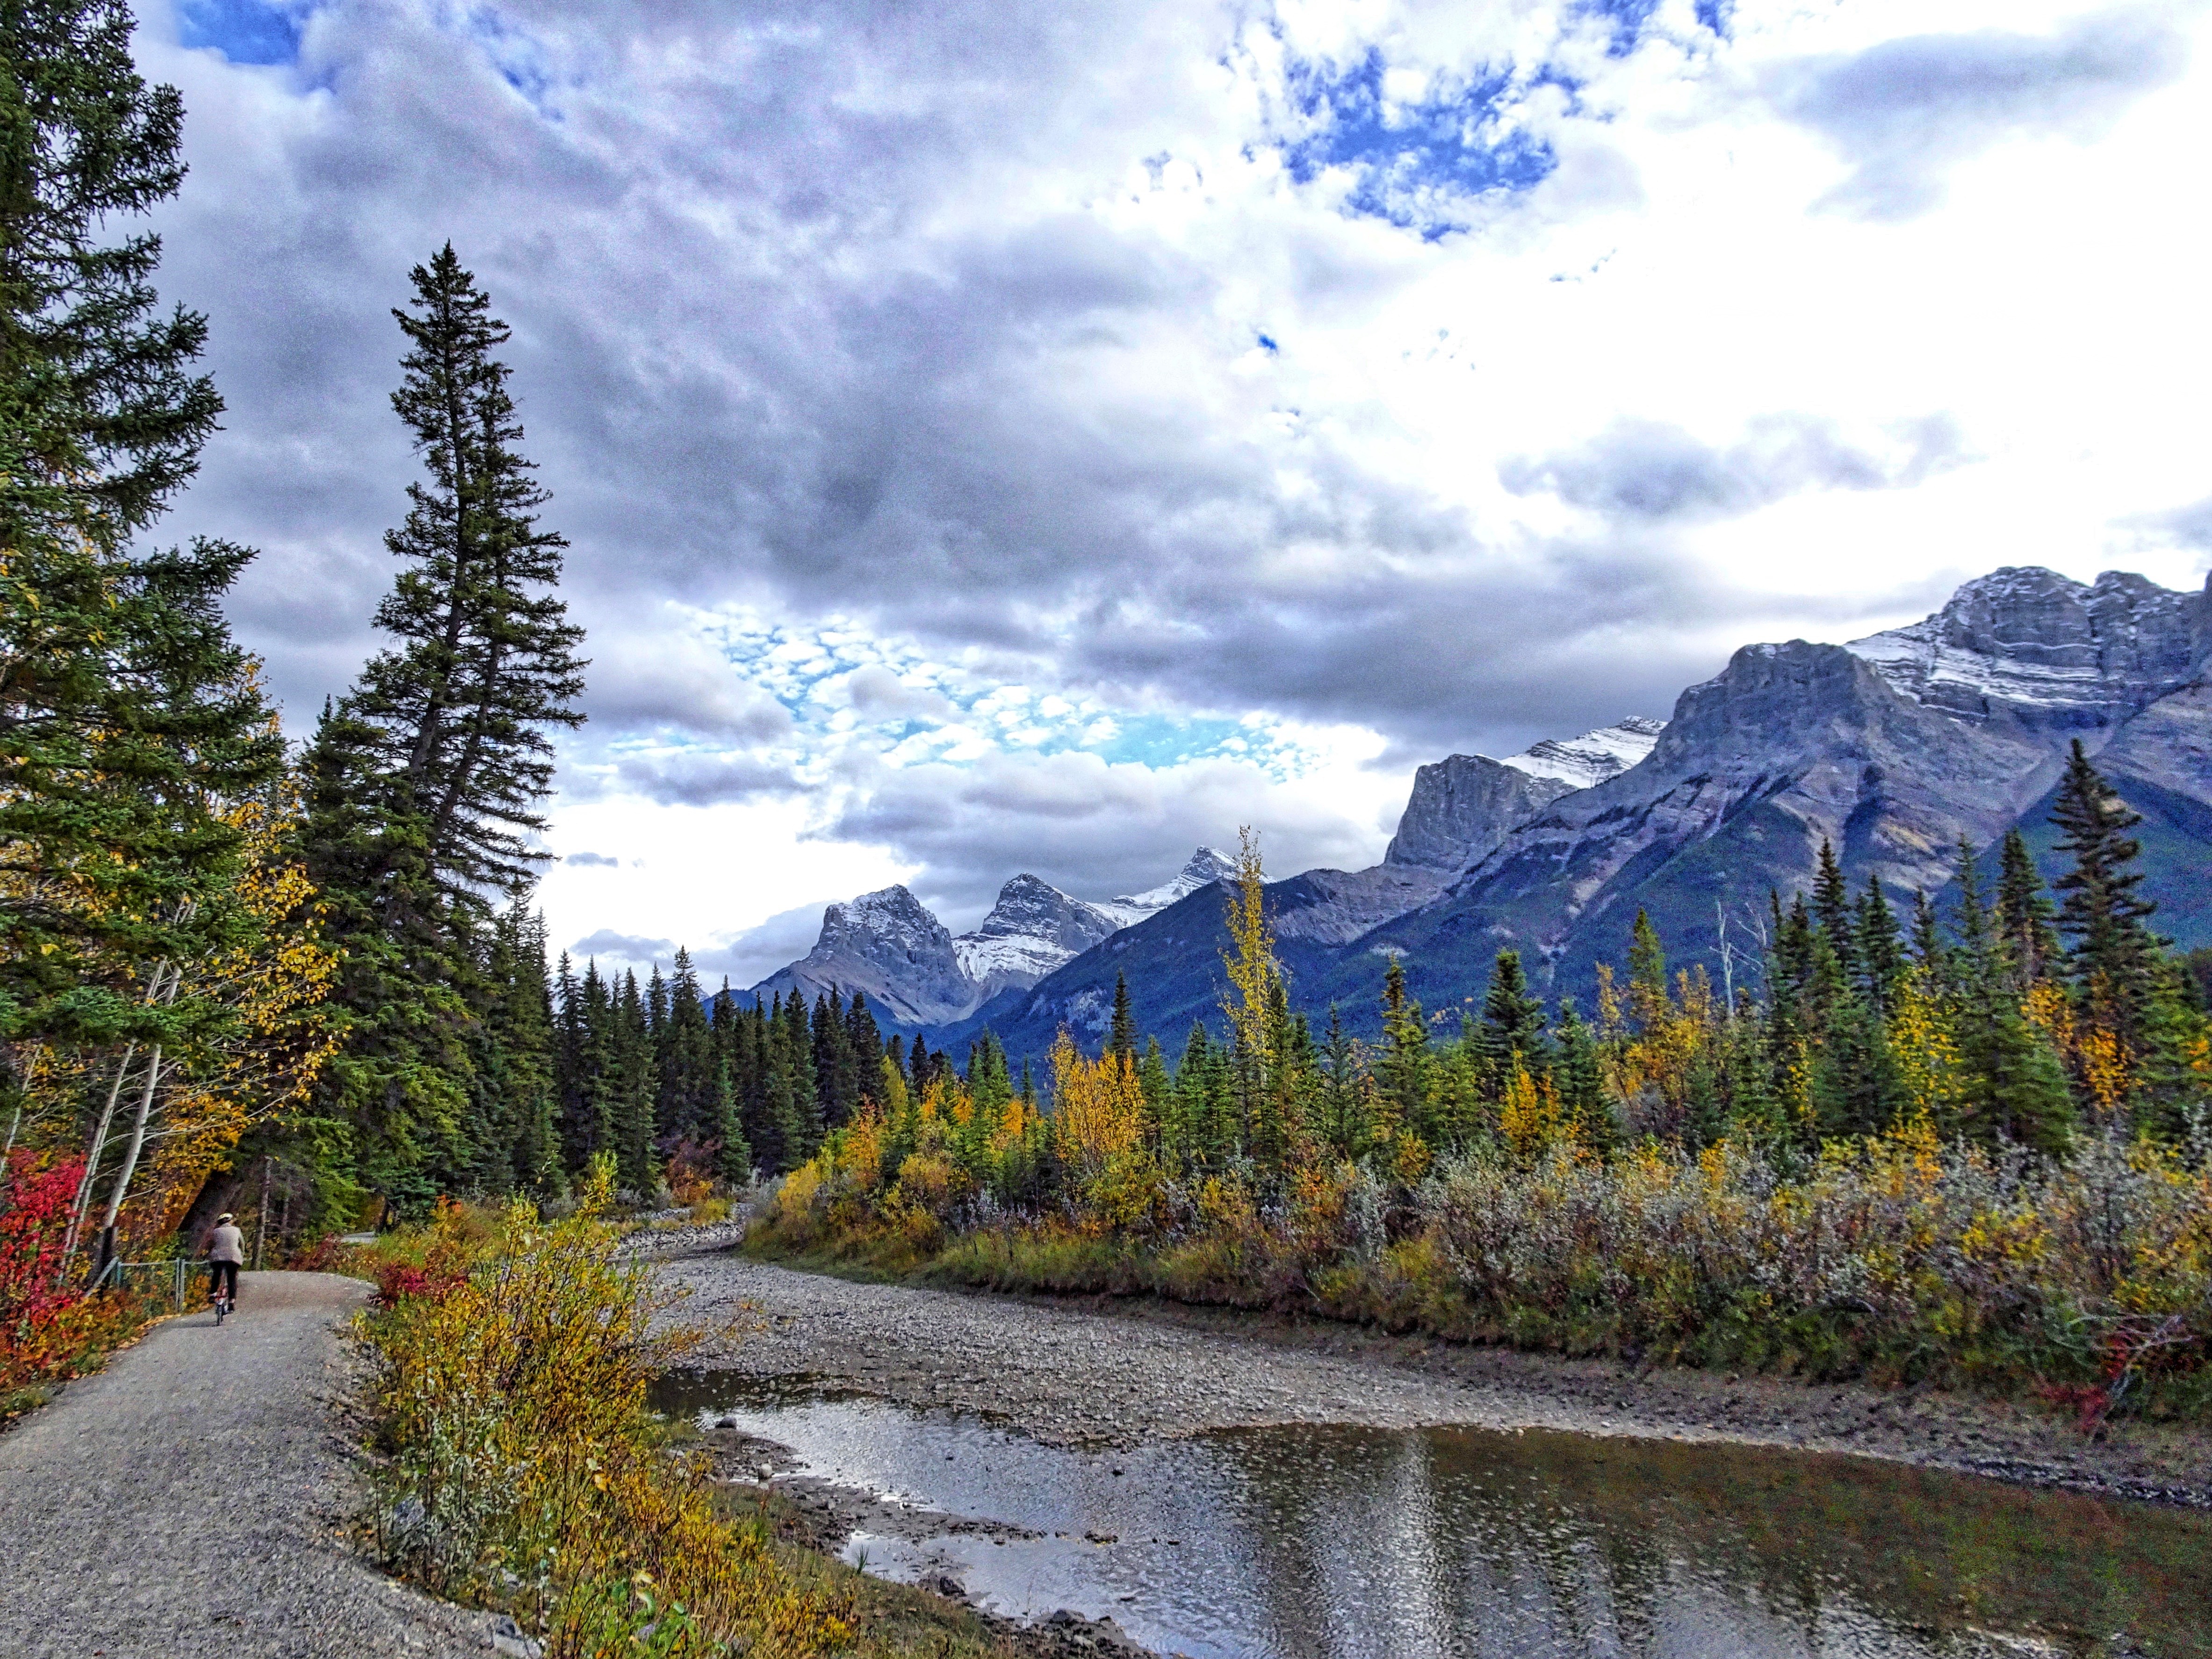
landscape, tree, nature, forest, outdoor, wilderness, mountain, cloud, meadow, flower, lake, river, valley, mountain range, environment, reflection, scenic, autumn, scenery, national park, ridge, mountains, alps, canada, rockies, biking, plateau, ecosystem, mountain pass, mountainous landforms